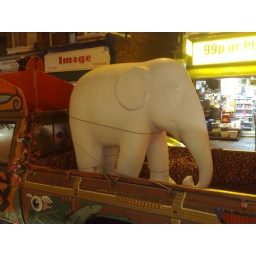
White elephant in north end road